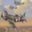
Label: airplane